Hanoi International Film Festival

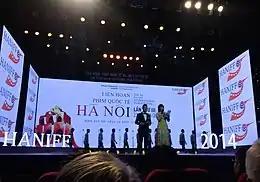
Opening ceremony in 2014

The Hanoi International Film Festival (Vietnamese: Liên hoan phim quốc tế Hà Nội), short form as HANIFF is a biennial film festival held in Hanoi, Vietnam around October or November. Founded in 2010 as Vietnam International Film Festival, it is the first international film festival in Vietnam, which introduces new films of all genres, including feature, short, documentary, animated to the audience. Since 2016, it has expanded its entry to all cinemas of countries and regions around the world, instead of just films in the Asia-Pacific region as before.